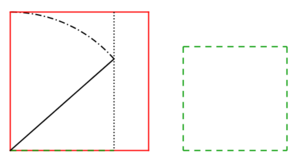
Illustration de la construction d'un carré d'aire égale à la différence des aires de deux autres carrés selon une méthode décrite dans les Sulba-Sutras.
Les Śulba-Sūtras sont des annexes des Vedas décrivant les règles de réalisation des autels sacrificiels pour certains rituels védiques, des « formulaires mathématiques». Ils présentent à cette fin de nombreuses constructions géométriques.